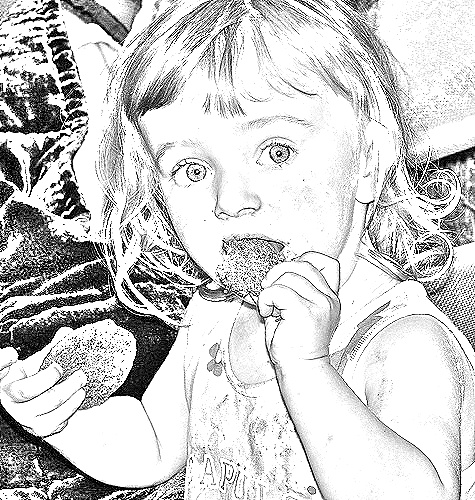
Portrait style: Sketch Portrait